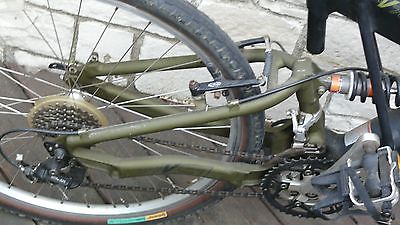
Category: bicycle